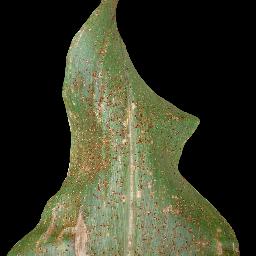
Label: Corn___Common_rust